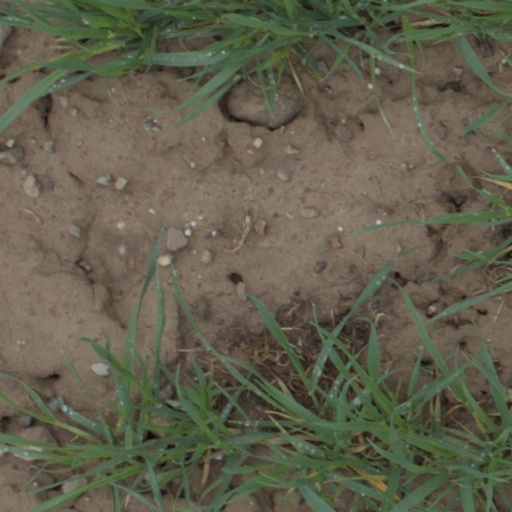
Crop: wheat